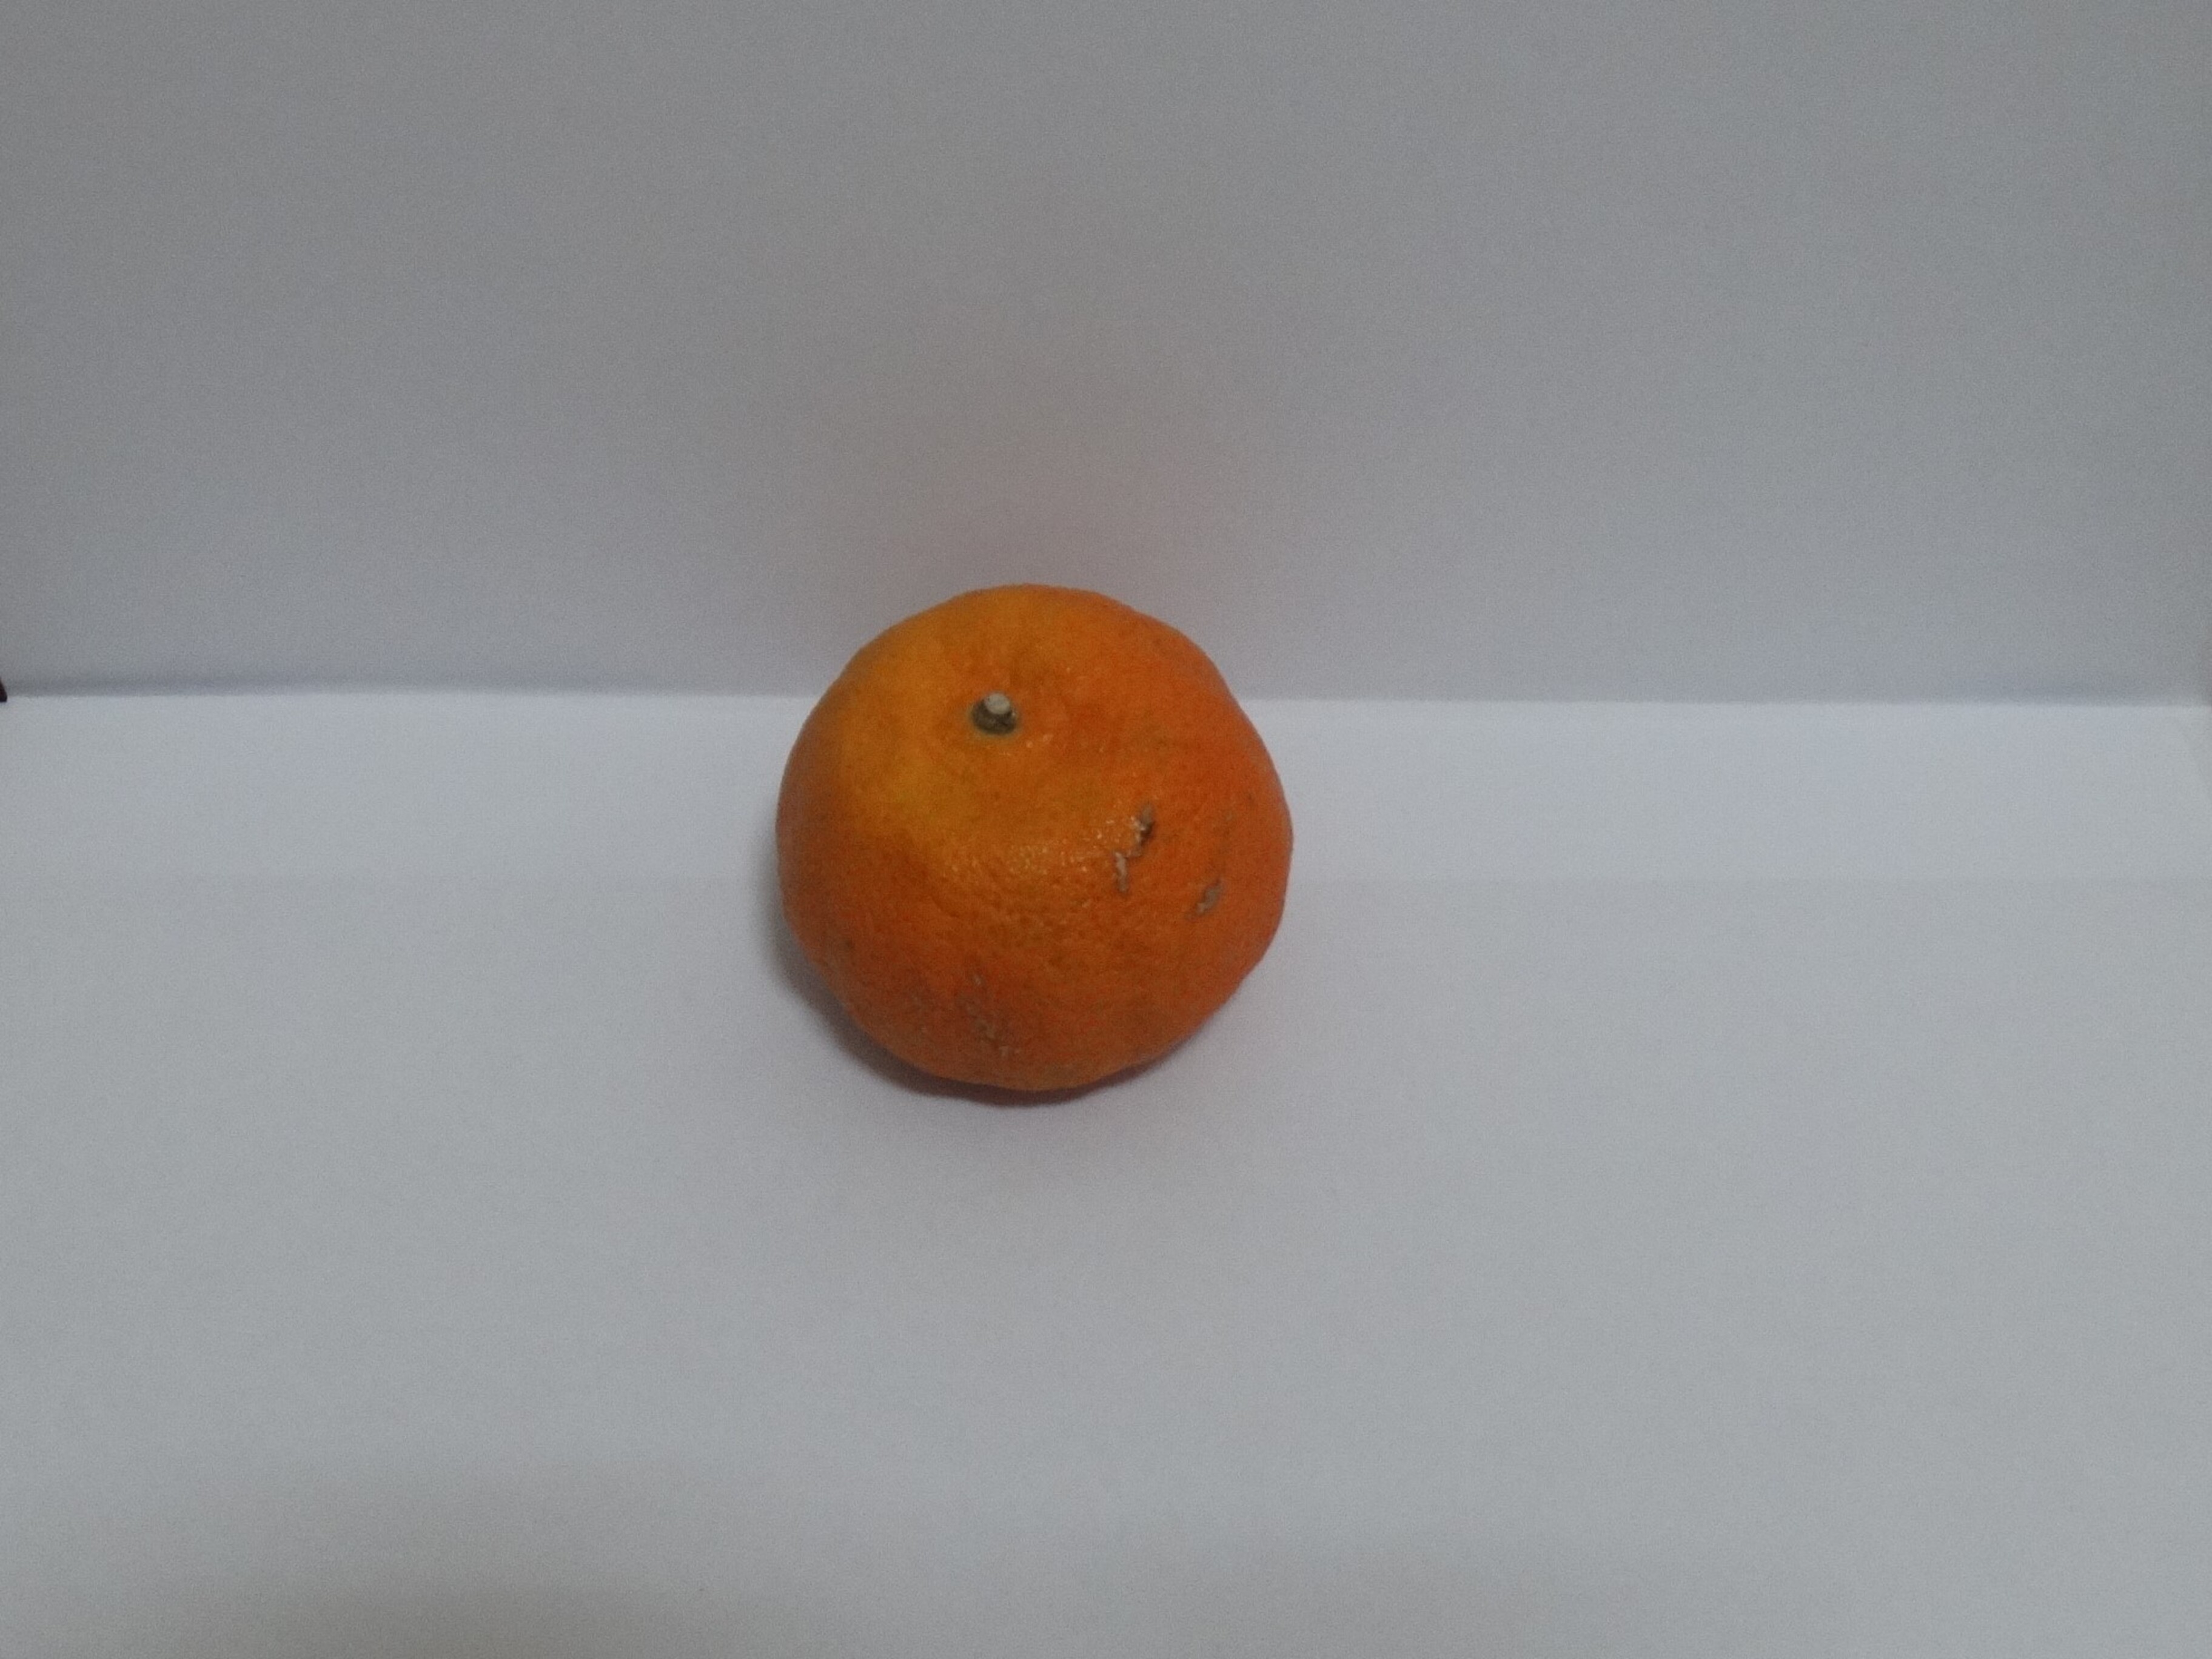
Citrus fruit variety: murcott